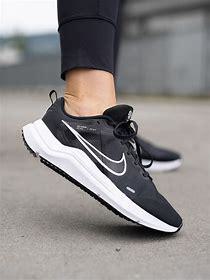
Brand: Nike
Model: Downshifter 12